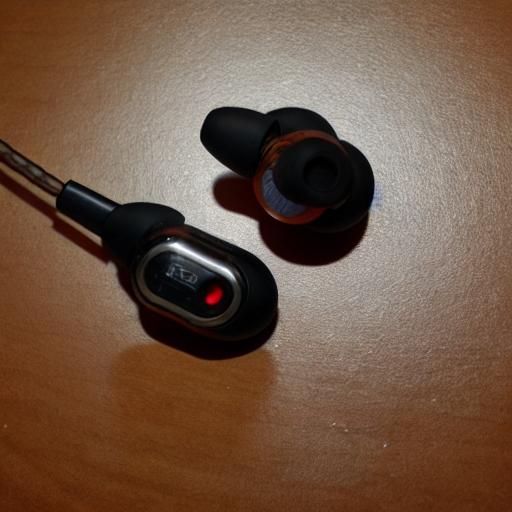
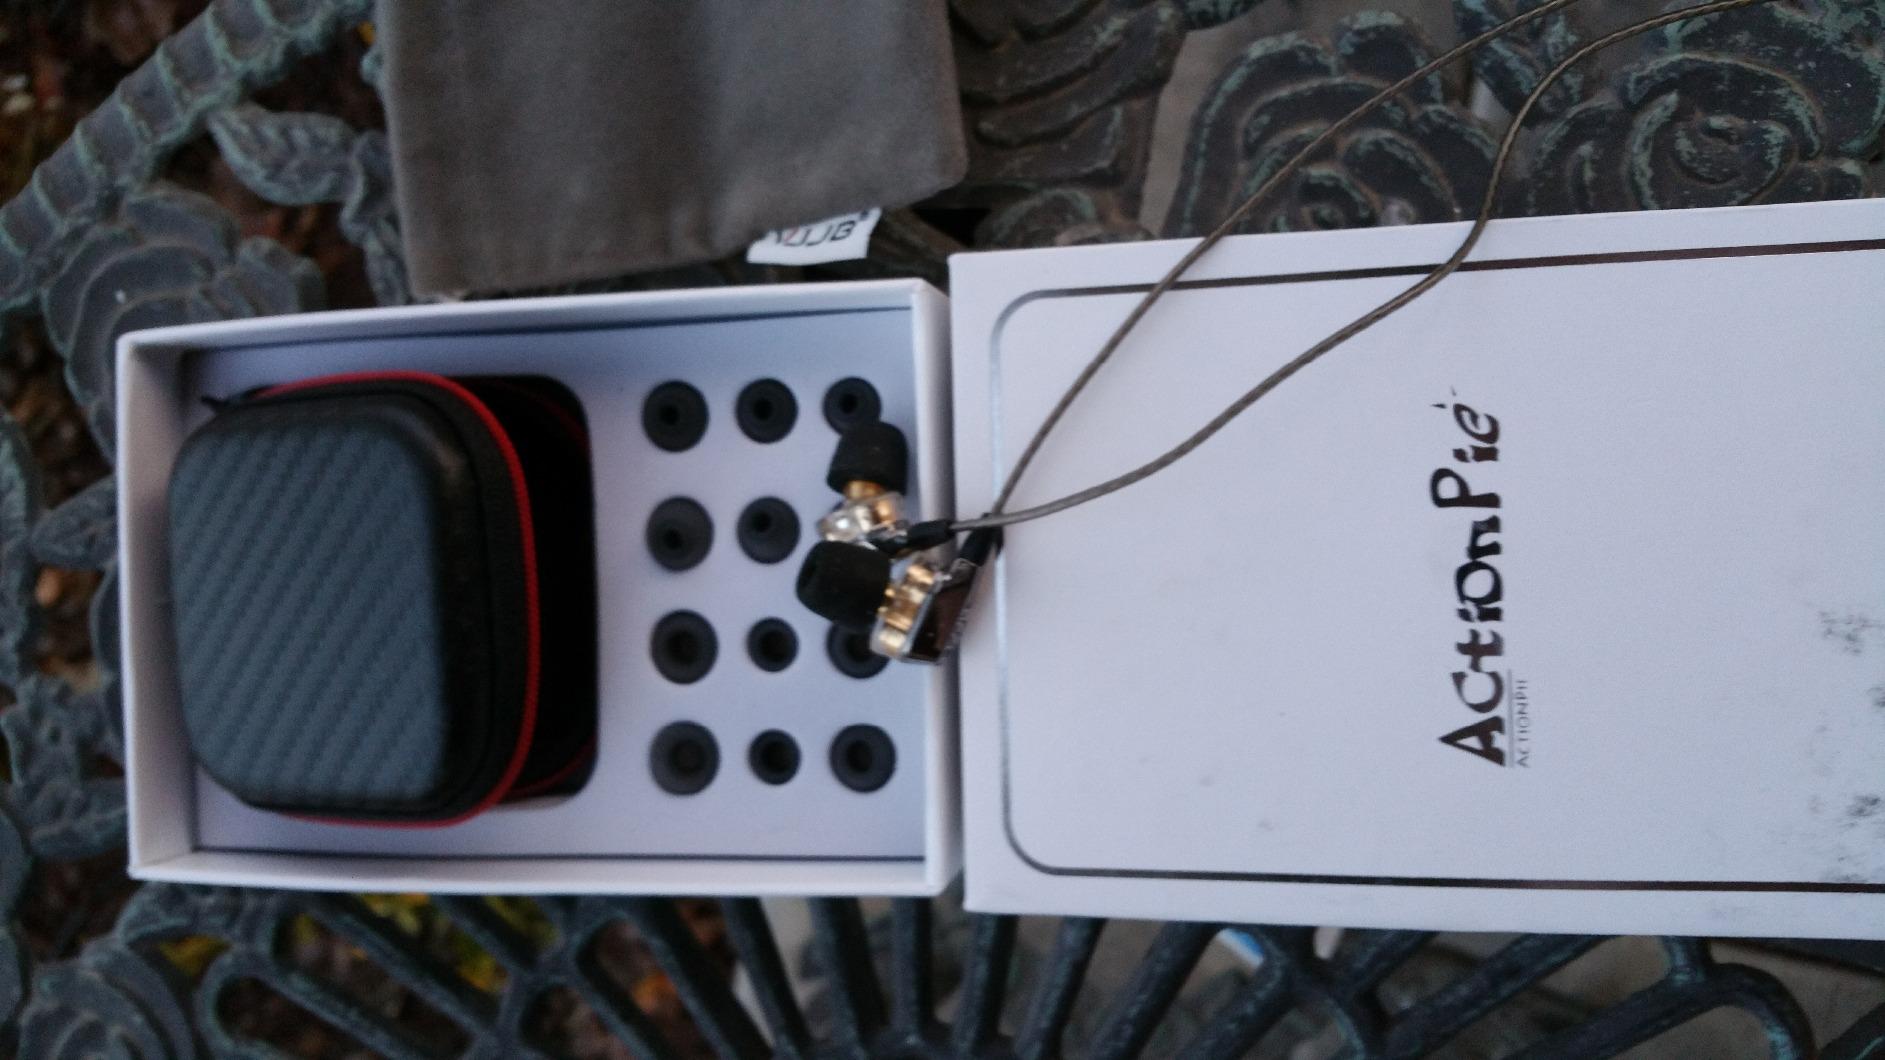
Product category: headphones
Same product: no